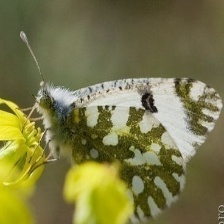
Species: EASTERN DAPPLE WHITE
Butterfly family (ImageNet category): cabbage_butterfly